United States census

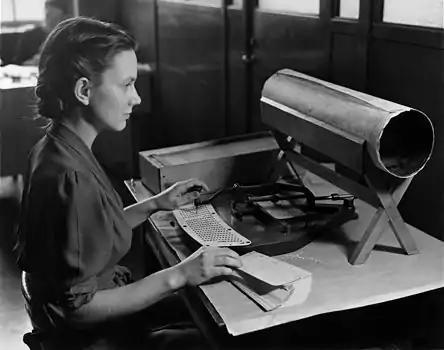
A woman with a Hollerith pantograph punch. The keyboard is for the 1940 U.S. census population card.

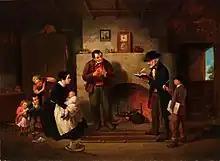
"Taking the Census" by Francis William Edmonds (1854) is the earliest known depiction of the census-taking process.

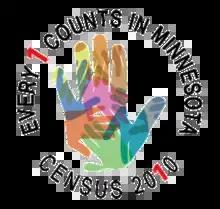
Census regional marketing logo in Minnesota.

Decennial U.S. census figures are based on actual counts of persons dwelling in U.S. residential structures. They include citizens, non-citizen legal residents, non-citizen long-term visitors and undocumented immigrants. The Census Bureau bases its decision about whom to count on the concept of usual residence. Usual residence, a principle established by the Census Act of 1790, is defined as the place a person lives and sleeps most of the time. The Census Bureau uses special procedures to ensure that those without conventional housing are counted. Data from these operations are not as accurate as data obtained from traditional procedures.